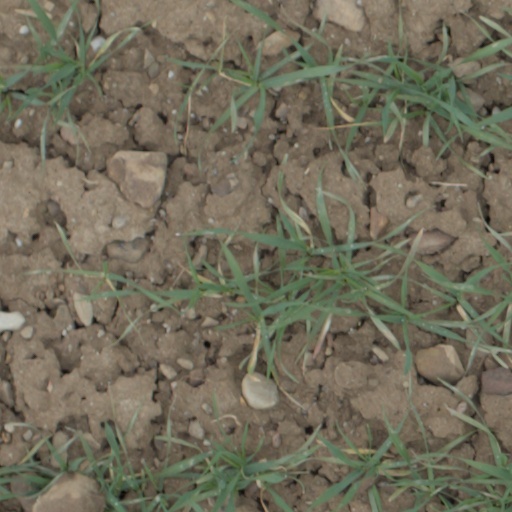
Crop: wheat